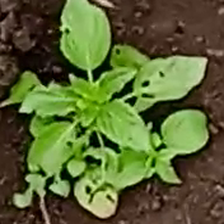
Weed species: Kena_(Commplina_benghalensio)